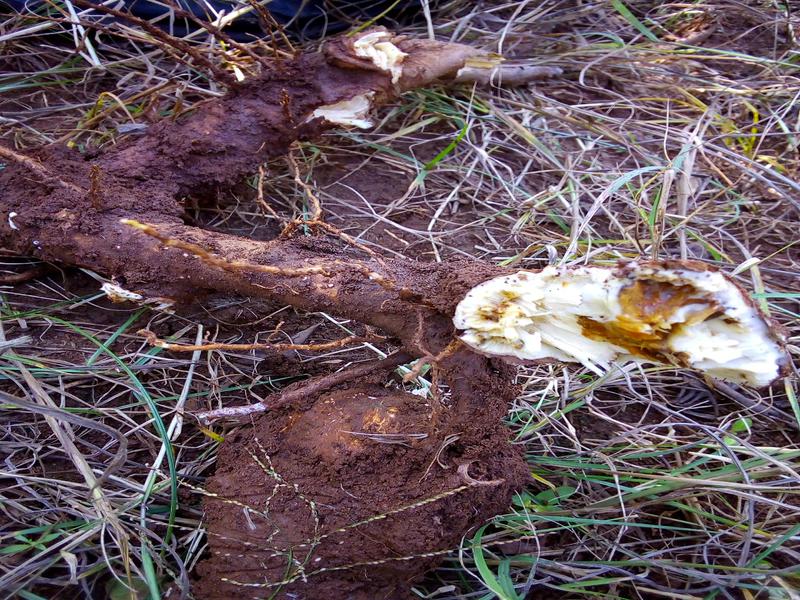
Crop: cassava
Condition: brown_streak_disease